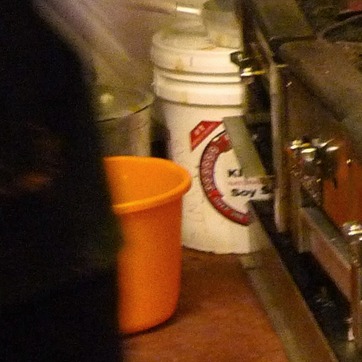
Material: plastic